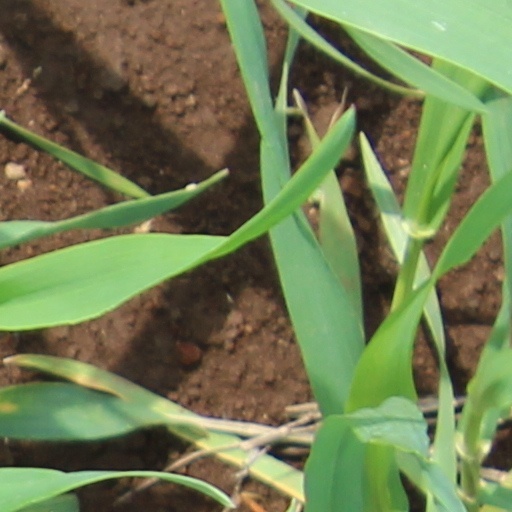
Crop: wheat